Yahel

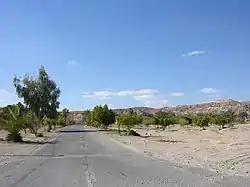
Entrance to the kibbutz

Kibbutz Yahel is a Reform kibbutz in southern Israel. Located in the Arabah region of the Negev desert, 60 kilometers from the city of Eilat, it falls under the jurisdiction of Hevel Eilot Regional Council. In it had a population of .